Bossa nova

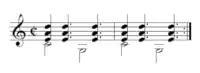
A basic bossa nova guitar rhythm for a C major chord. Note the syncopation in the chord's rhythm and the sixth and ninth added to the C major for a richer sound.

As in samba, the surdo plays an ostinato figure on the downbeat of beat one, the "ah" of beat one, the downbeat of beat two and the "ah" of beat two. The clave pattern sounds very similar to the two-three or three-two son clave of Cuban styles such as mambo but is dissimilar in that the "two" side of the clave is pushed by an eighth note. Also important in the percussion section for bossa nova is the cabasa, which plays a steady sixteenth-note pattern. These parts are easily adaptable to the drum set, which makes bossa nova a rather popular Brazilian style for drummers.